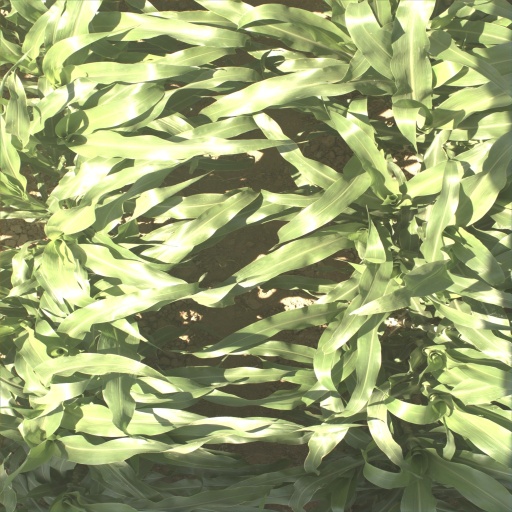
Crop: sorghum